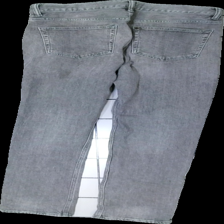
View: back
Type: Jeans
Category: Ladies
Brand: Not in the list
Brand text on label: &Denim
Colors: Grey
Material: 100% cotton
Cut: Regular
Season: All
Trend: Denim
Price range: 50-100
Recommended usage: Reuse